182d Fighter Squadron

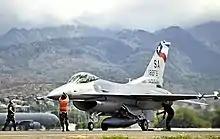
Crew chiefs recover their F-16 after it returned to Hickam AFB, Hawaii from an air-to-air mission on 8 September 2006, during Exercise Sentry Aloha.

In 1999, the mission of the 149th Fighter Group was changed from Air Combat operations to becoming a Formal Training Unit (FTU) for Air National Guard F-16 pilots under Air Education and Training Command. The 182d provides combat training for active duty, Air National Guard, and Reserve F-16 pilots, including recent graduates from USAF Undergraduate Pilot Training making them combat ready upon graduation of a 9-month course. Almost all instructor pilots within the unit are former active duty F-16 pilots.